History of New Orleans

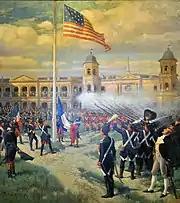
"Hoisting of American Colors over Louisiana". The French flag is removed and the American flag is hoisted in the Place d'Armes (now Jackson Square), New Orleans, after the Louisiana Purchase, December 20, 1803. Painting by Thure de Thulstrup commemorating the event's centennial, now in the Louisiana State Museum.

The history of New Orleans, Louisiana traces the city's development from its founding by the French in 1718 through its period of Spanish control, then briefly back to French rule before being acquired by the United States in the Louisiana Purchase in 1803. During the War of 1812, the last major battle was the Battle of New Orleans in 1815. Throughout the 19th century, New Orleans was the largest port in the Southern United States, exporting most of the nation's cotton output and other farm products to Western Europe and New England. As the largest city in the South at the start of the Civil War (1861–1865), it was an early target for capture by Union forces. With its rich and unique cultural and architectural heritage, New Orleans remains a major destination for live music, tourism, conventions, and sporting events and annual Mardi Gras celebrations. After the significant destruction and loss of life resulting from Hurricane Katrina in 2005, the city would bounce back and rebuild in the ensuing years.